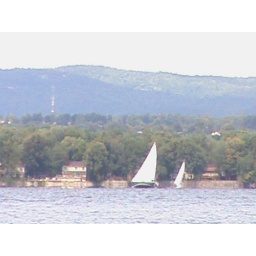
sailboats by home